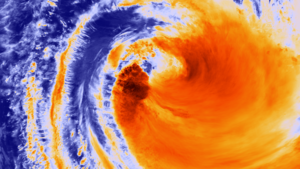
Image infrarouge réalisée à partir de l'instrument de la suite de radiomètres infrarouges visibles (VIIRS) à bord du satellite NOAA / NASA Suomi NPP (couleurs renforcées) du cyclone tropical Cook, dans le Pacifique Sud (à 11h35 le 11 avril 2017).
La « suite de radiomètres pour imageurs dans l'infrarouge et le visible » est un système de capteur conçu et fabriqué par la société Raytheon. Elle est embarquée à bord des satellites météorologiques Suomi NPP et NOAA-20. VIIRS est l'un des cinq instruments clés emportés à bord du satellite Suomi NPP, lancé le 28 octobre 2011. VIIRS est radiomètre à balayage qui collecte des images et des mesures radiométriques de la terre, de l'atmosphère, de la cryosphère et de l'océan mondial dans toutes les bandes du visible et de l'infrarouge du spectre électromagnétique. C'est l'un des outils les plus utilisés pour cartographier à grande échelle la pollution lumineuse.